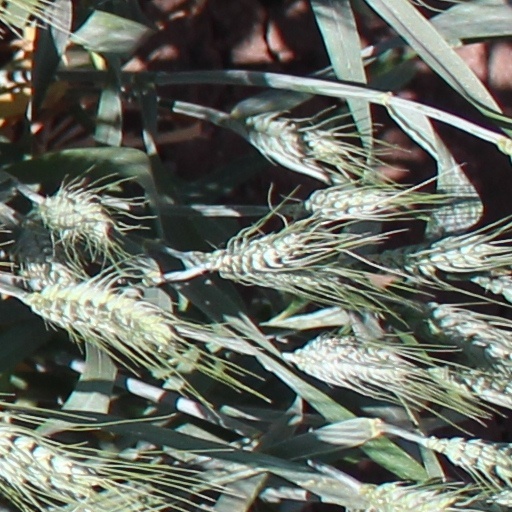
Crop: wheat